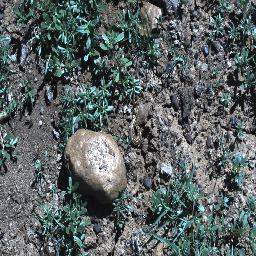
Label: negative